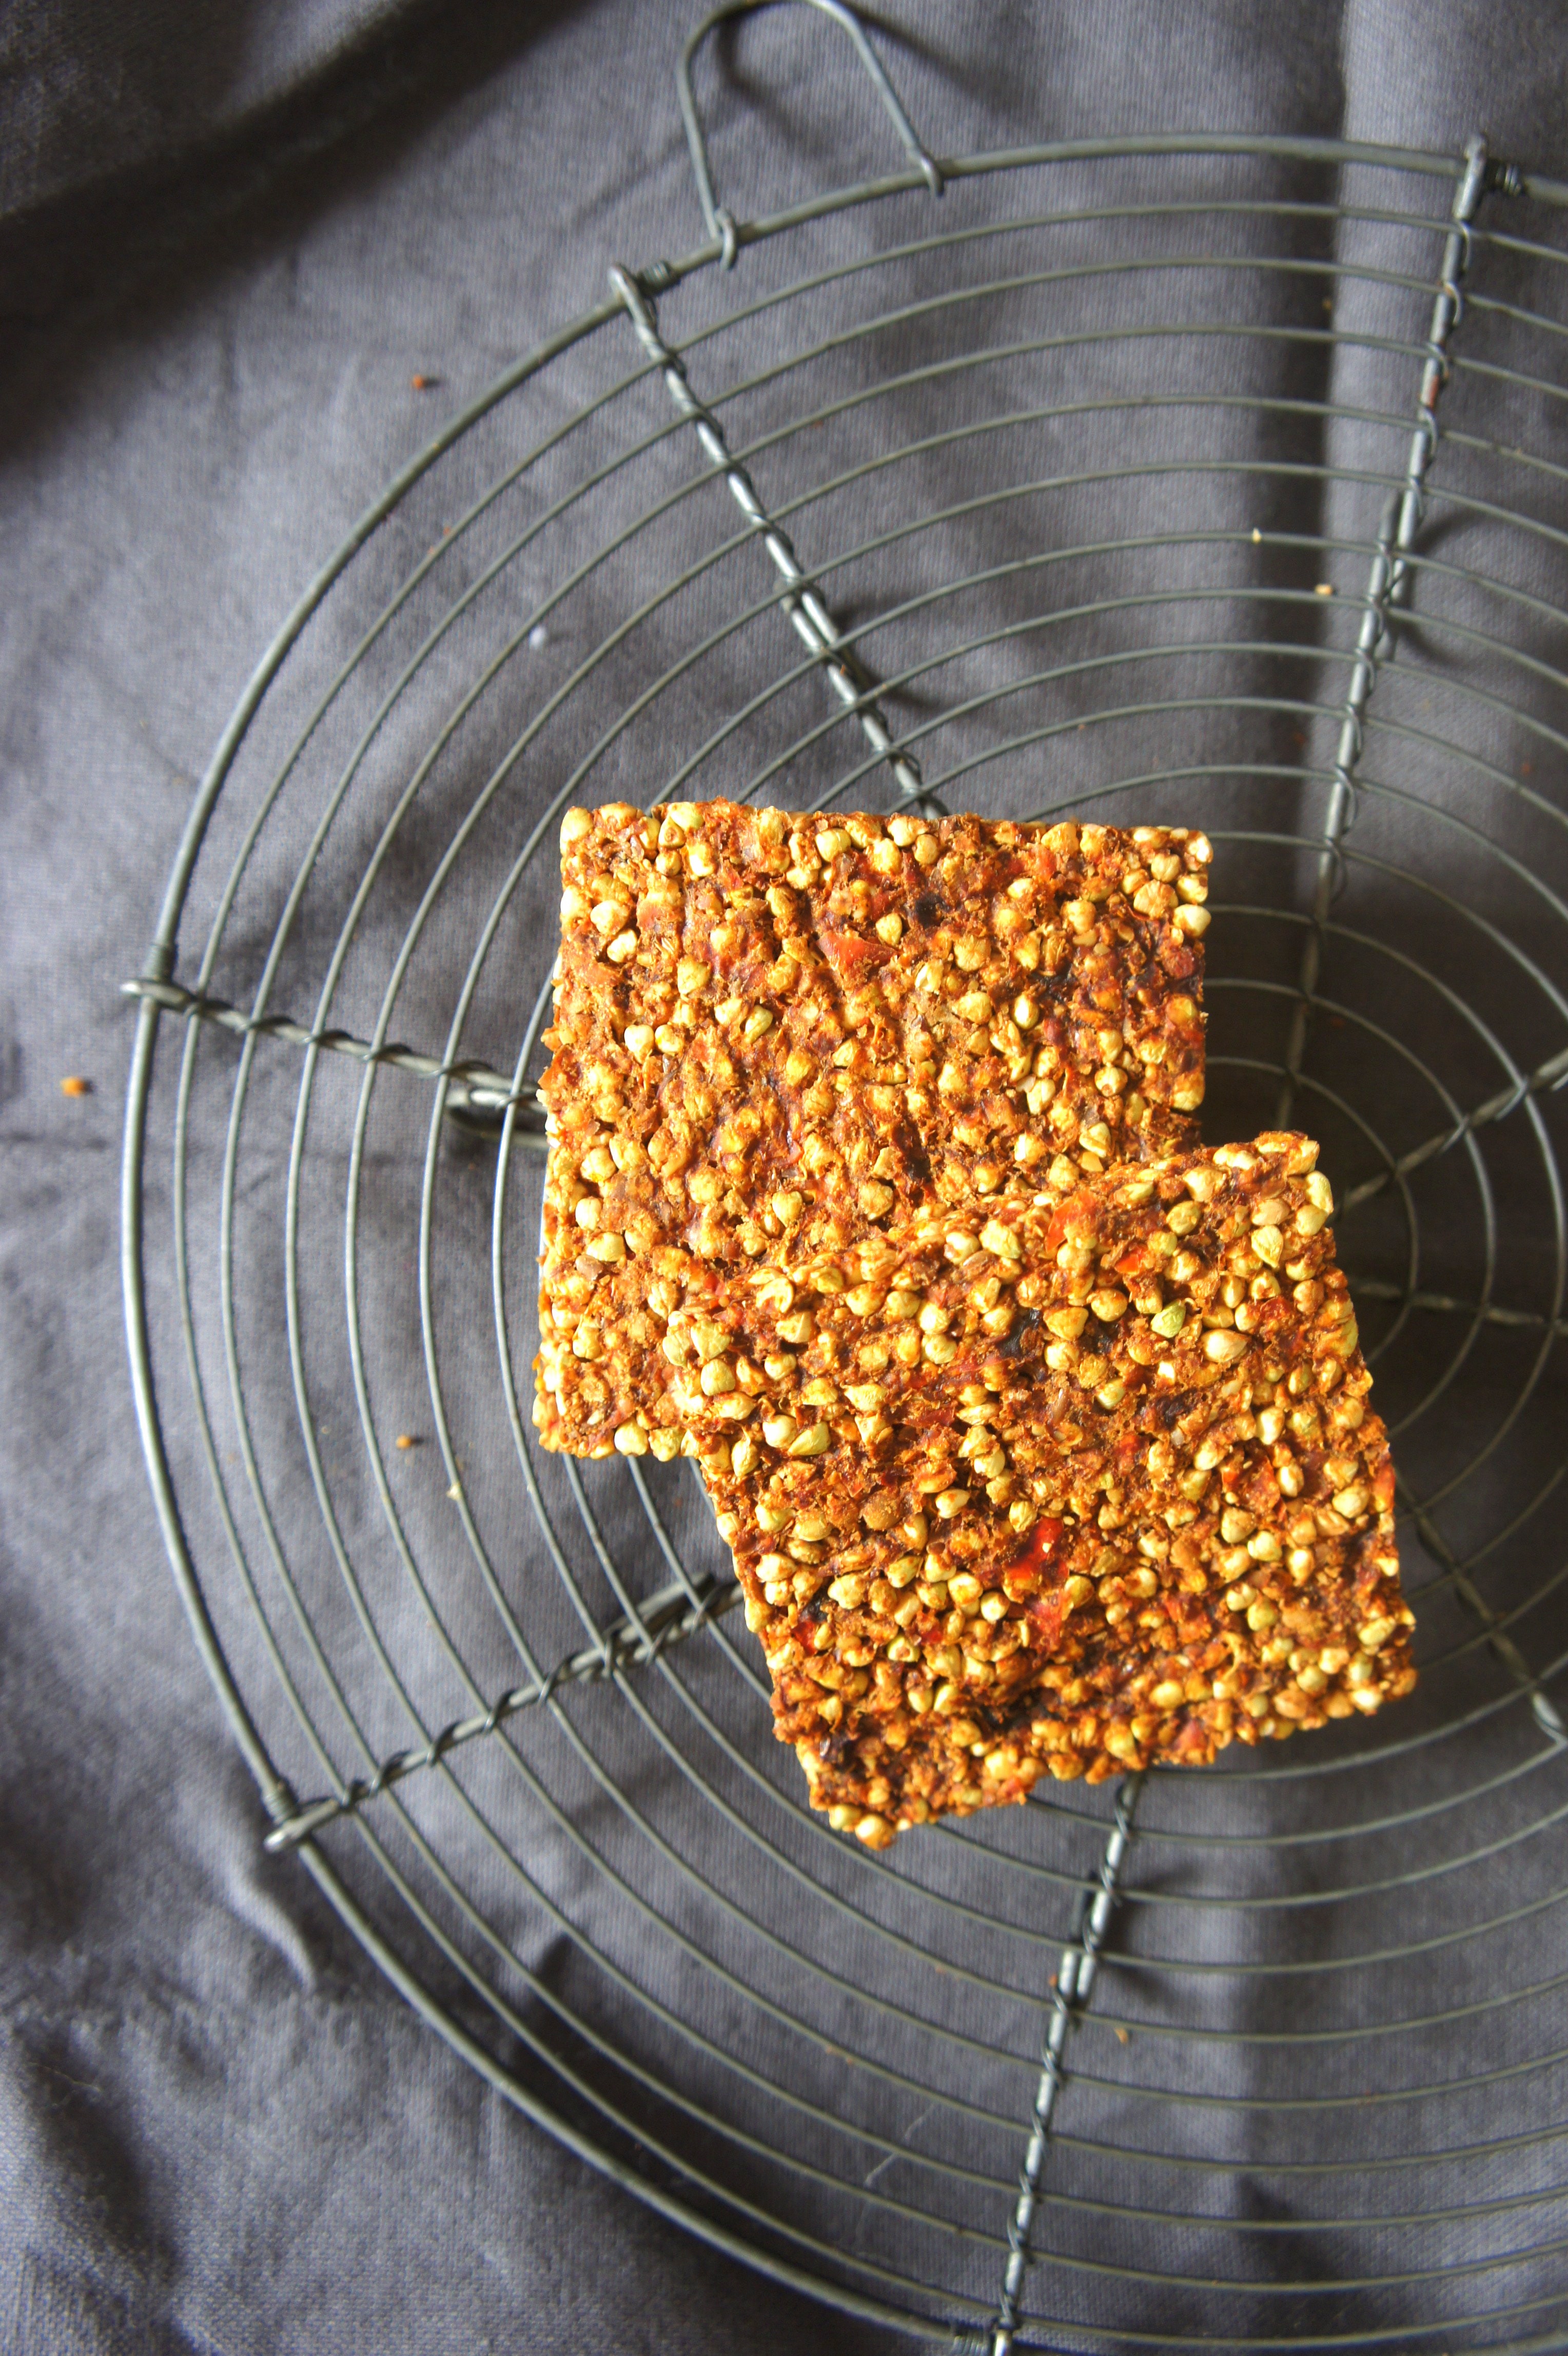
food, cuisine, dish, ingredient, vegan nutrition, snack, Gozinaki, produce, vegetarian food, recipe, sesame, american food, confectionery, brittle, Chikki